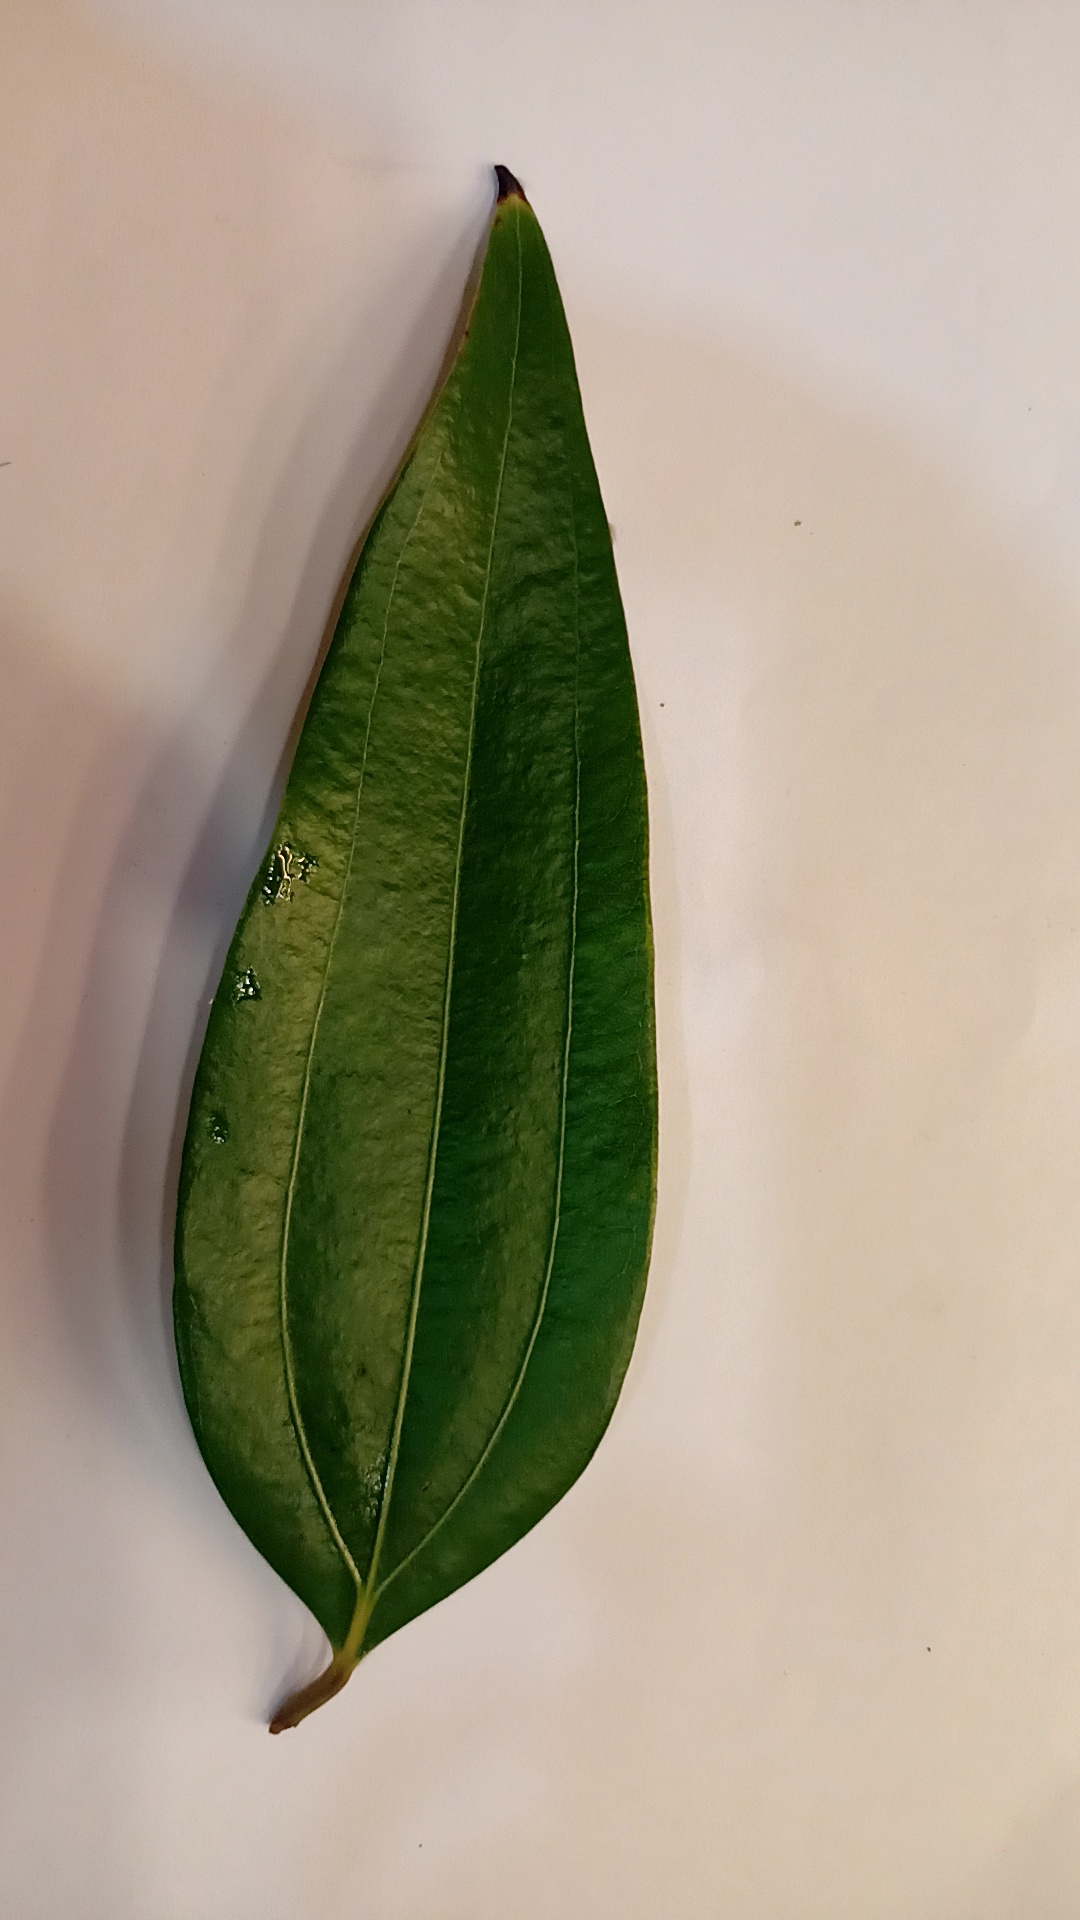
Label: Healthy